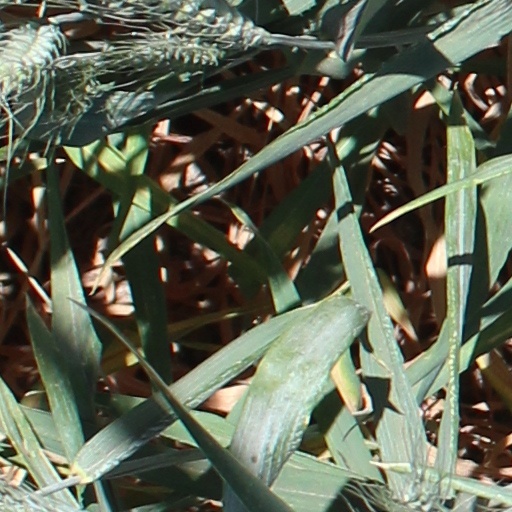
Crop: wheat